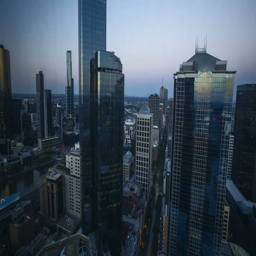
cloud , sun rays burst through the clouds during sunrise .